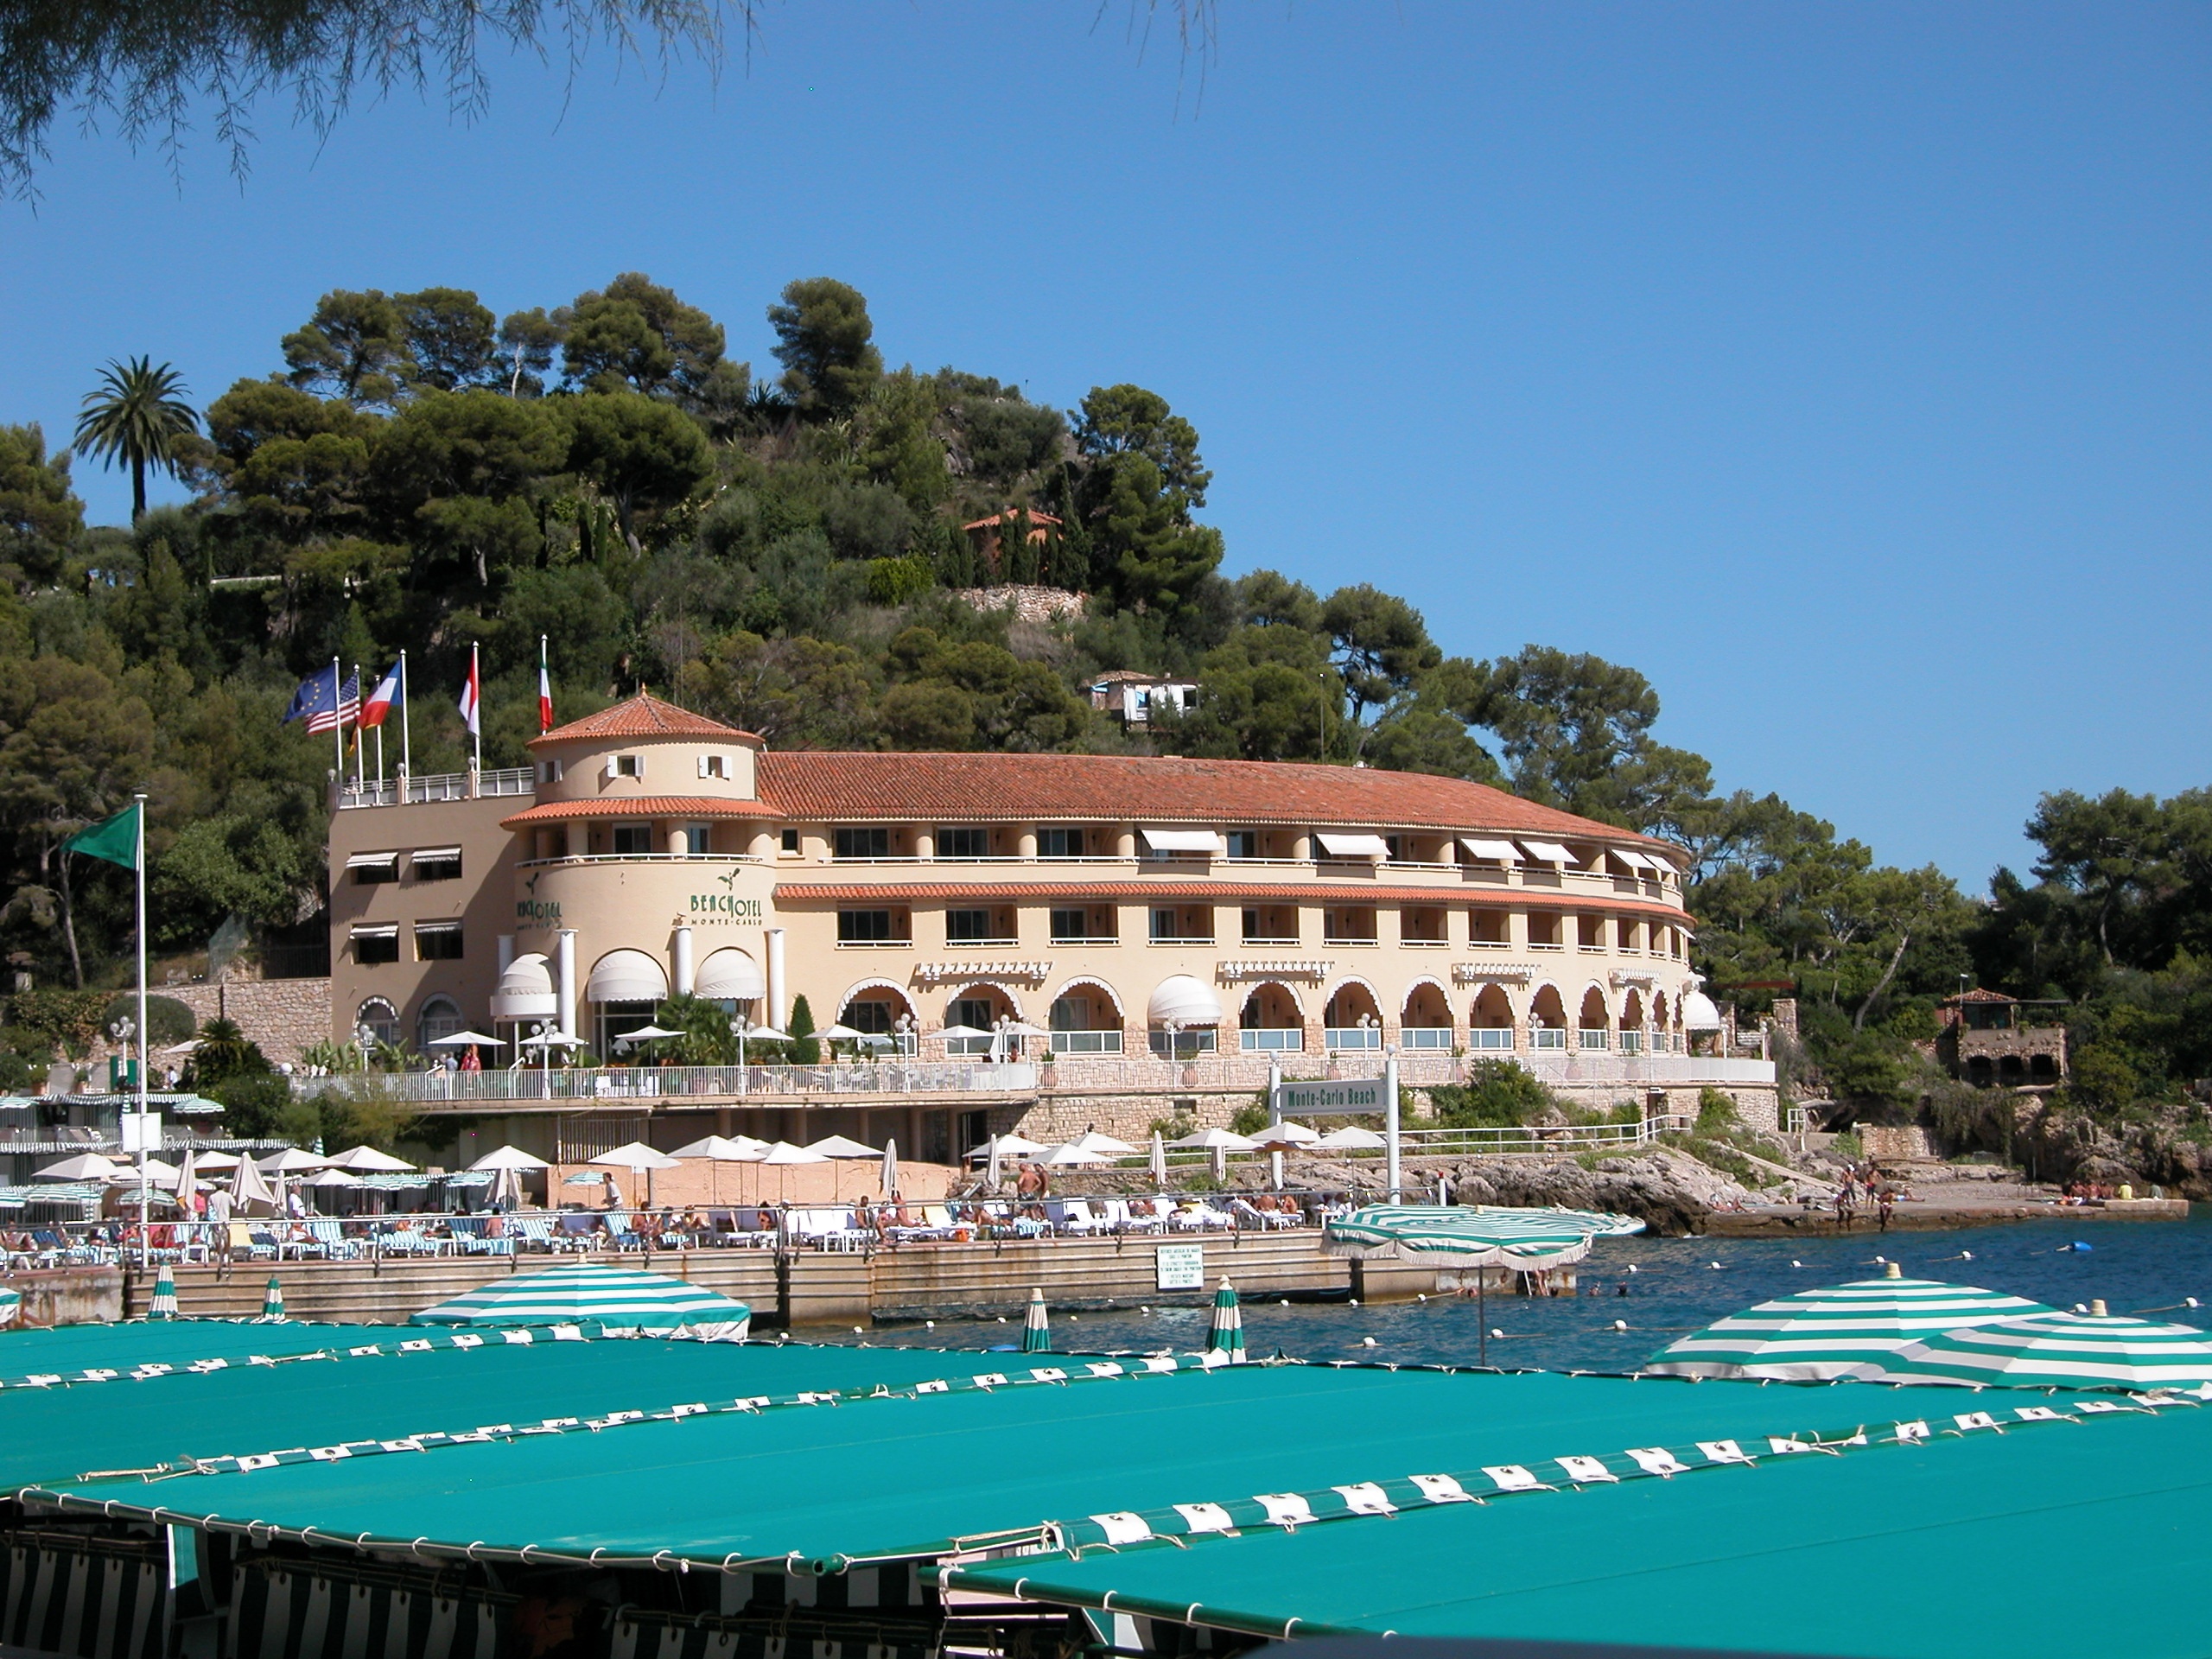
palace, vacation, swimming pool, property, marina, leisure, resort, estate, resort town